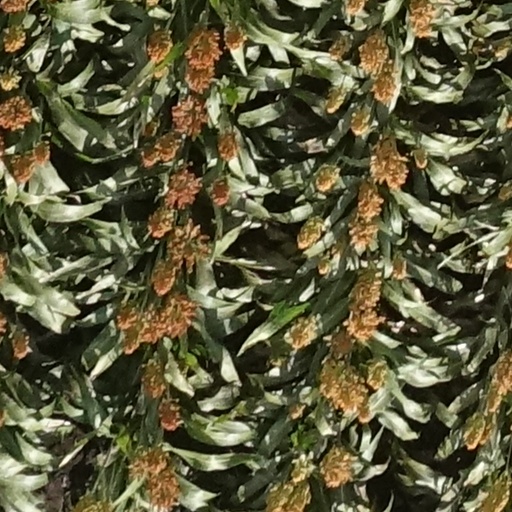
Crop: sorghum